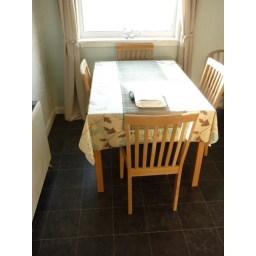
A solid diningroom table + chairs (immediately left of door in preceding picture). Window faces driveway to side of house.